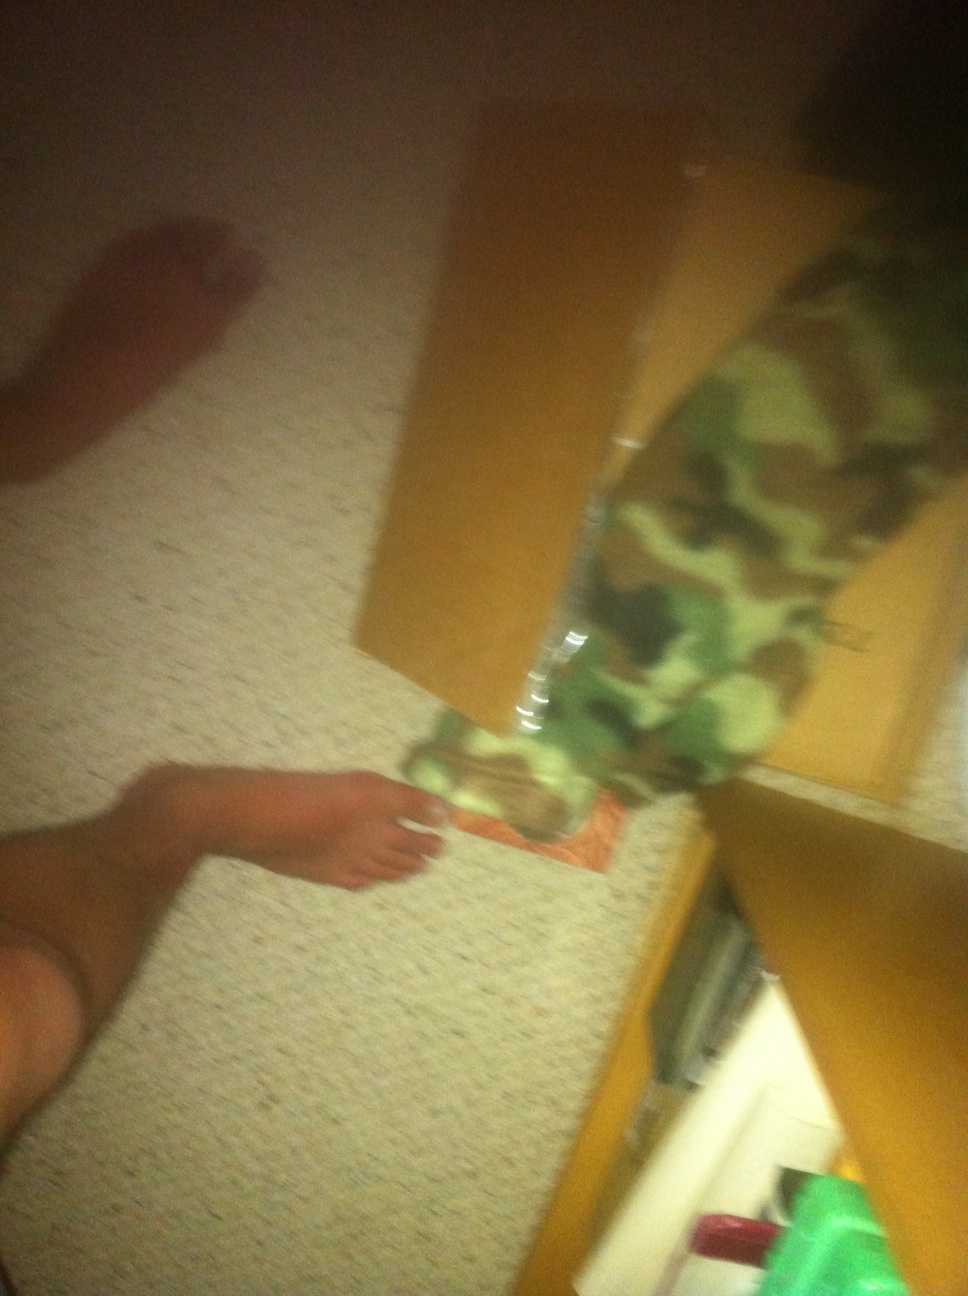Question: Where is my water bottle?
Answer: unanswerable